Mihintale

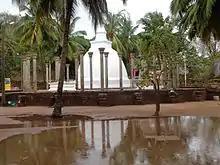
Ambasthala Dagaba, a small stupa surrounded with stone pillars.

On either side of the entrance to a building, are 2 inscriptions engraved on 2 large slabs of granite known as the Mihintale stone inscriptions. The rules and regulations pertaining to the administrative purposes of the monastery are engraved on these 2 stone slabs. This inscription installed by King Mihindu (956 - 976 AD) contains records of payments made to the service staff. In the vicinity of another plain is the meeting hall of the monks. Here the monks met, to discuss the Dhamma and the Vinaya. This is an open building which is square and was constructed on 48 stone pillars. In the middle of the hall is a platform with 4 entrances.